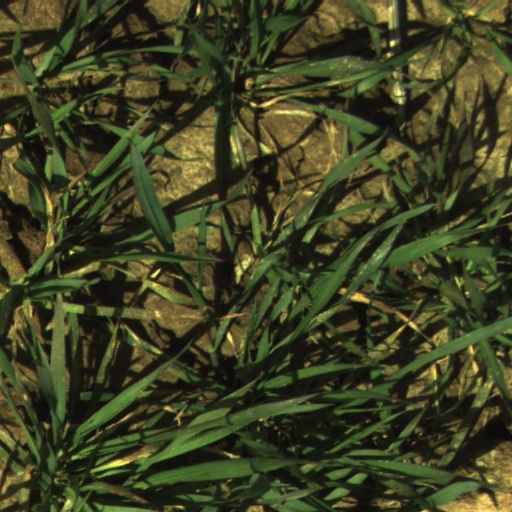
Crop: wheat